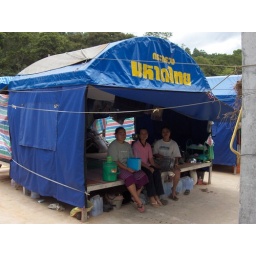
Their house in inhabitable as the flood has destroyed on the their home's walls and mud has settled in tons.